Napier Eland

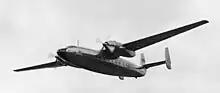
Napier's Eland testbed Airspeed Ambassador at Farnborough SBAC Show 1955

A turboshaft Eland is on display at the Helicopter Museum, Weston-super-Mare.